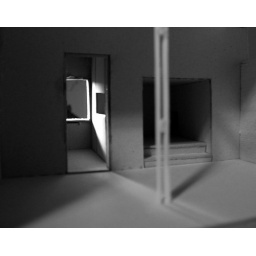
The light flooding through the huge window in the bathroom, as a contrast to the dark bed cave on the right.